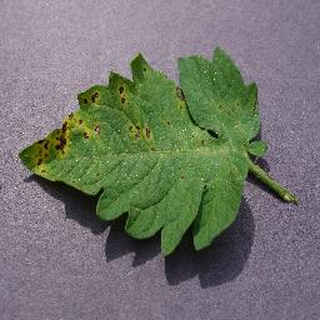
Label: tomato_septoria_leaf_spot